Turner Ashby Monument

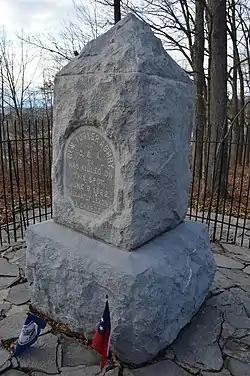

The Turner Ashby Monument is a memorial placed in 1898 to mark the place at which Confederate Army Colonel Turner Ashby was killed in the 1862 Battle of Good's Farm. It is located at the end of Turner Ashby Lane in a small privately maintained park that is open to the public. It consists of a granite shaft, its sides finished roughly except for the inscription panel, with a similarly cut pyramidal top. It is set on a limestone base. Its 1898 dedication ceremony was attended by 5,000 people, and typifies emblems of the Lost Cause of the Confederacy.